Trou moet Blycken

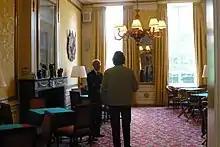
Pieter Biesboer, former curator of the Frans Hals Museum, art historian, and member, receives visitors on Open Monuments Day, September, 2010.

Though the society probably goes back earlier in time, the earliest document from the archives shows that it definitely was mentioned by name in 1503, so this has been historically used as the year of establishment, most recently for the 500 year anniversary in 2003. This was not the only chamber of rhetoric in Haarlem; The Haarlem painters Job Adriaenszoon Berckheyde and Salomon de Bray were members of the chamber called 'De Wijngaardranken'. The club has kept most of its rich archive and paraphernalia and often collaborates with local institutions such as the Frans Hals Museum, the Historisch Museum Haarlem and the to display some of their rich cultural artifacts of theater life in Haarlem and of the broader low countries of the 17th-century. Most notable is the lottery and rhetoric contest that the club hosted in 1609 which involved several chambers of rhetoric who brought their "blazoen" (blason) with them as a gift, and these are still on display in the meeting hall. The club leaders commissioned a written version of the various acts held at the 1609 international contest that was written by Zacharias Heyns and published in 1607.